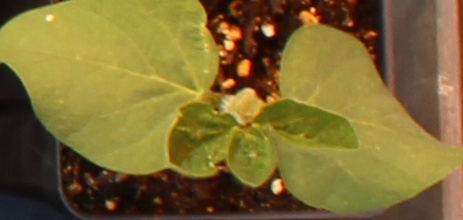
Label: Soybean